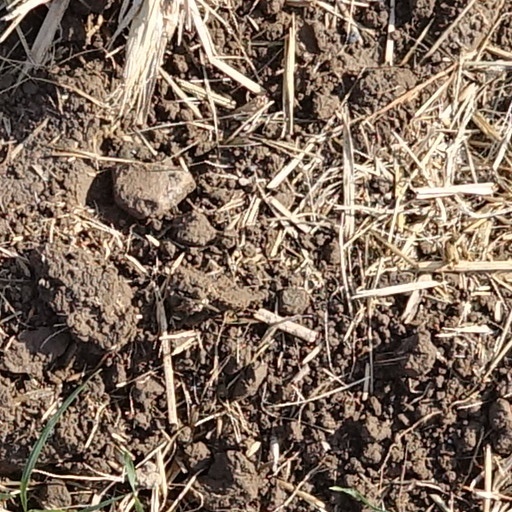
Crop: wheat